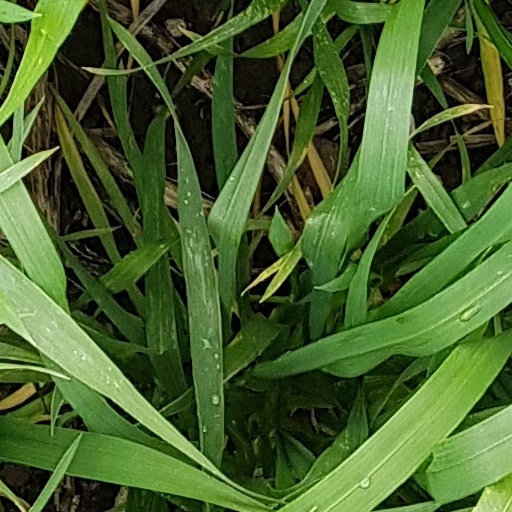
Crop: wheat